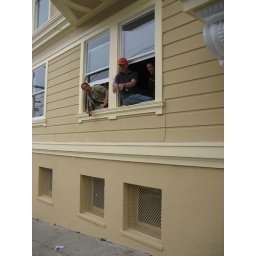
A good champagne spray to christen the new pad. Fortunately I decided not to smash the bottle against the house for good luck.